Englewood Technical Prep Academy

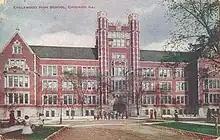

Englewood High School was established in 1873 by the Chicago Board of Education and opened for the 1874–1875 school year. Plans for a newer building for Englewood were proposed in March 1974 due to the aging of the then-100-year-old building. The new structure was built in 1978 on the same site to replaced the demolished original. Englewood's new campus opened for students in 1979.